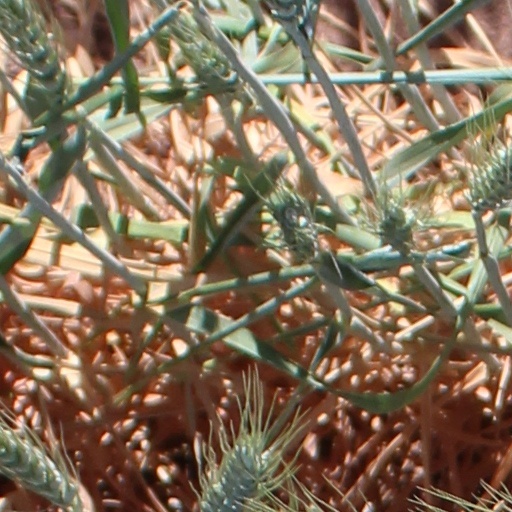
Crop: wheat